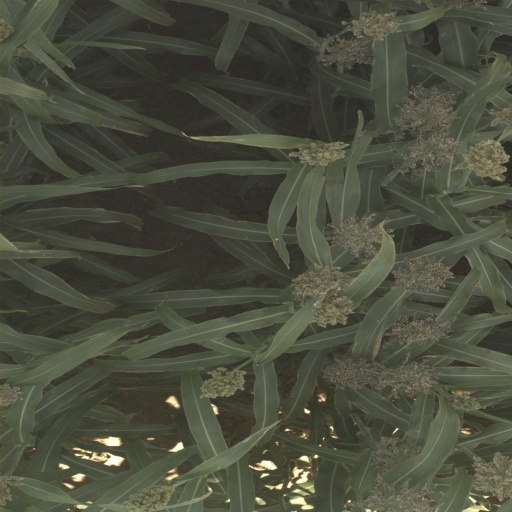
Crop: sorghum